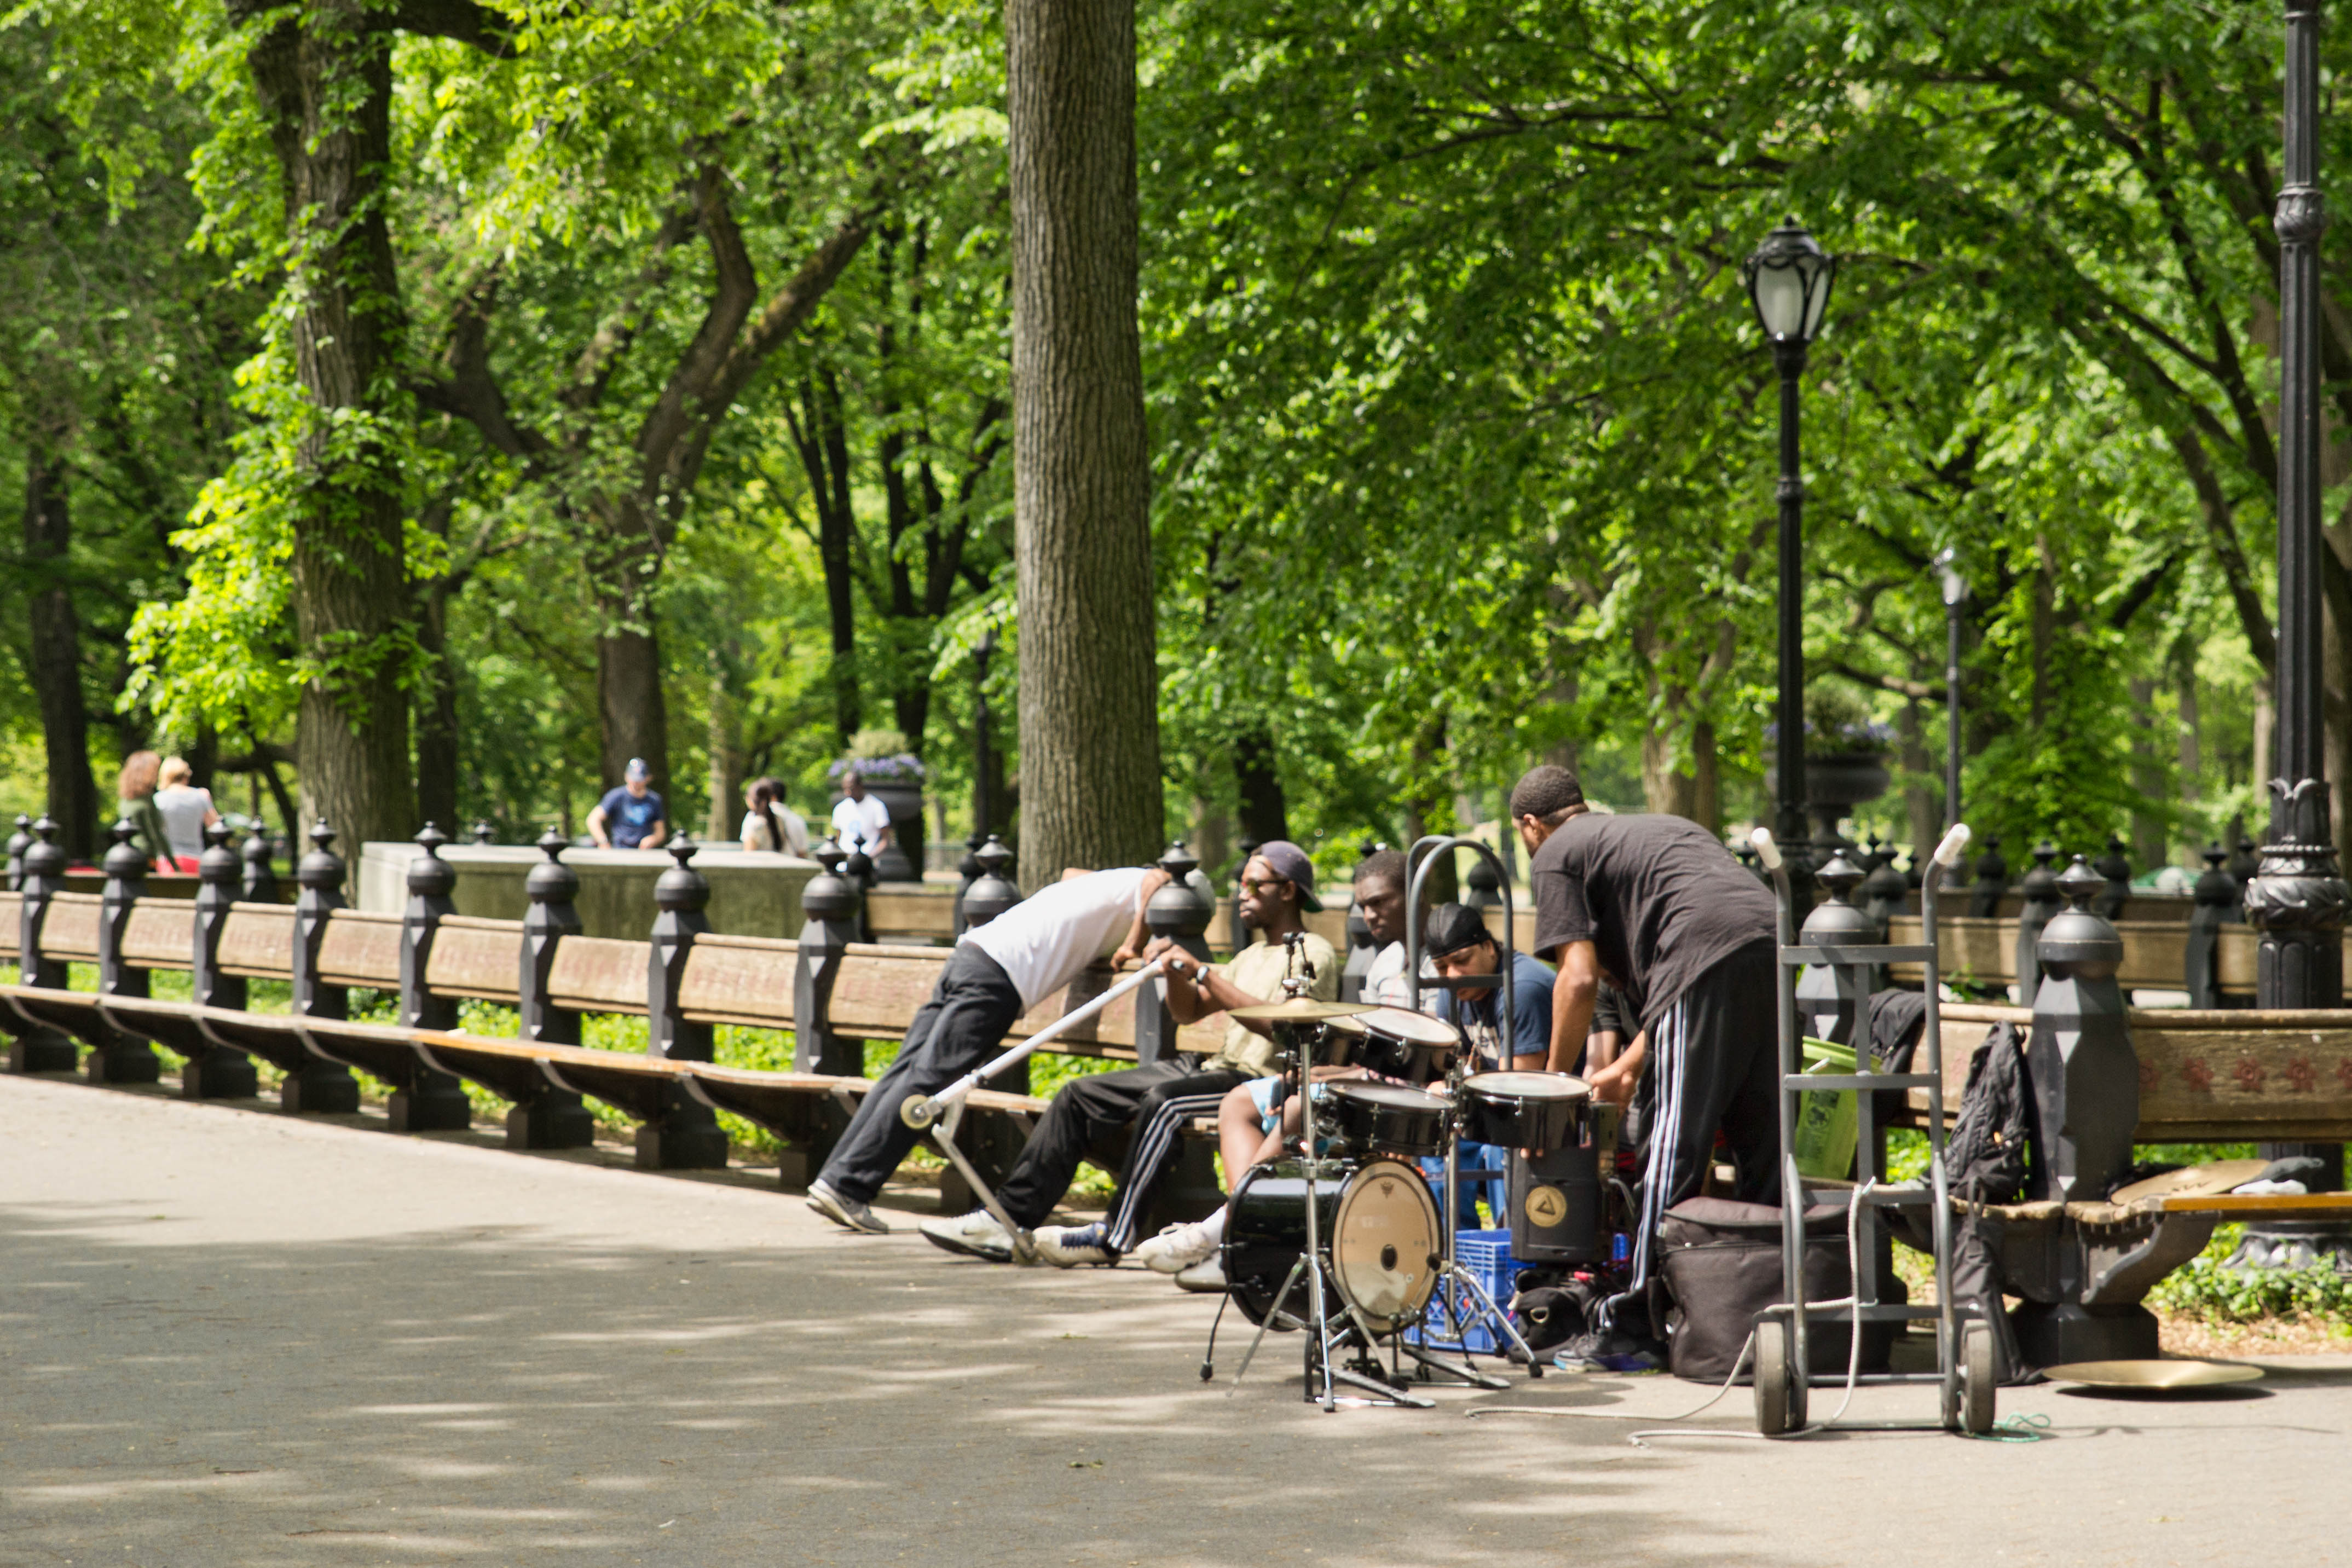
pedestrian, bicycle, manhattan, streetphotography, cycling, newyork, centralpark, cycle sport, endurance sports